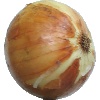
Label: white_onion